Kudurrus of Marduk-nadin-ahhe

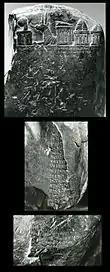

Walters museum no. 2110 is a damaged kudurru with parts in good shape, as well as legible cuneiform text.